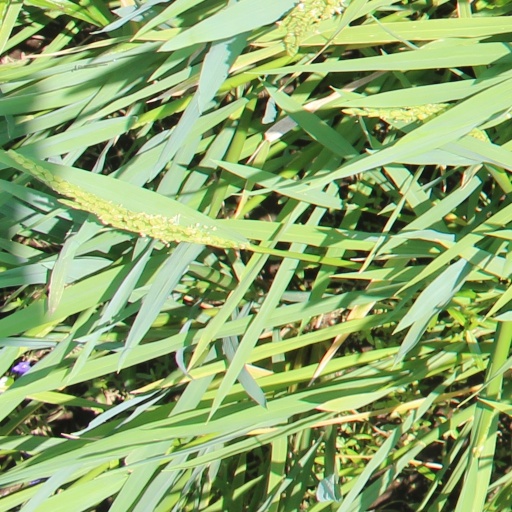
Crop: rice